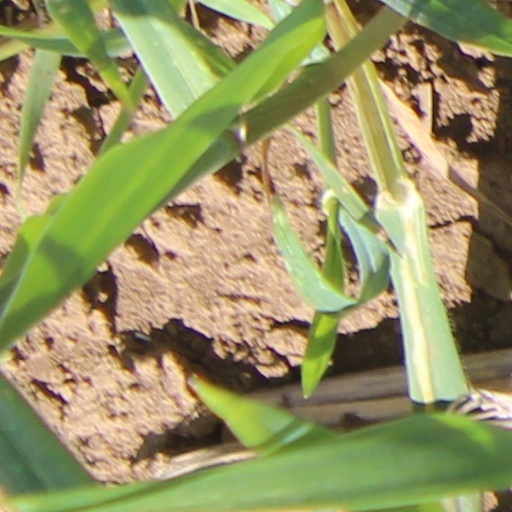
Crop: wheat